Pandora – The World of Avatar

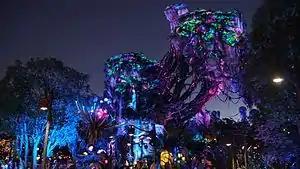
The distinct nighttime bioluminescence of Pandora is created through a combination of LED floodlights, fiber optics, and blacklight effects.

A major visual feature of Pandora is the Valley of Mo'ara and its floating mountain ranges. The -tall mountains employ forced perspective to appear larger than they physically are, and are held aloft by steel beams concealed with rockwork and vinery. Designers were sent to Zhangjiajie National Forest Park to study the jagged pillar peaks of the Wulingyuan region for inspiration, as well as foliage studies in Hawaii. The steel foundations for the floating mountains required a year to complete. Pandora's bioluminescent species of flora are also found throughout the area. Imagineers created twenty species of Pandoran flora exclusively for the land. The landscaping consists of real Earth plant species mixed with sculpted Pandora flora, with each alien plant requiring its own concealed control box to create the necessary amount of illumination in bioluminesce during the evening hours. New motion sensor technology developed by Disney Research, allows the plant life to respond to tactile interaction from guests. Audio recordings of Pandoran animals create ambient noise throughout the land.